George Washington (film)

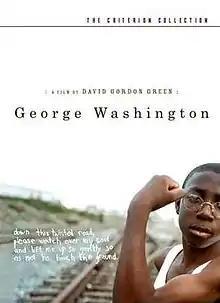
The Criterion Collection DVD cover

George Washington is a 2000 American drama film written and directed by David Gordon Green in his directorial debut. Its story centers on a group of children in a depressed small town in North Carolina who band together to cover up a tragic mistake.